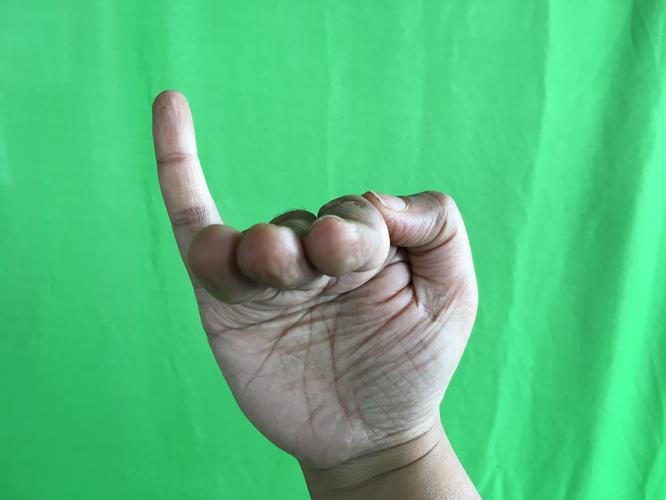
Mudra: Hamsapaksha
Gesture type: double_hand